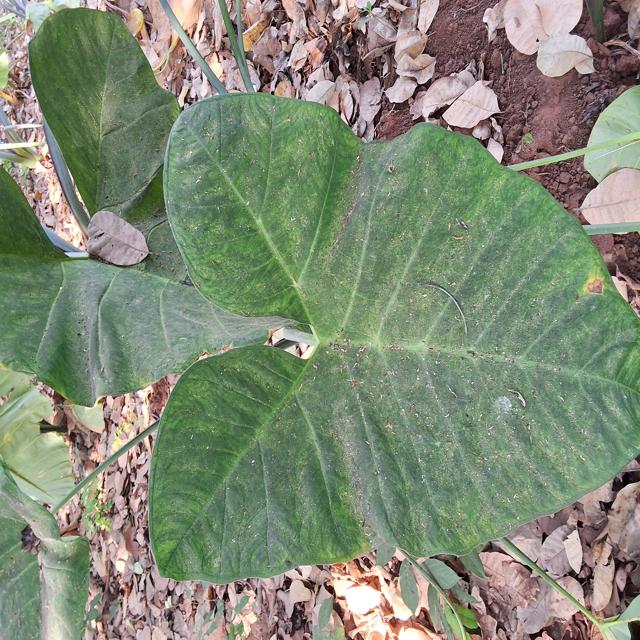
Label: Early_Blight